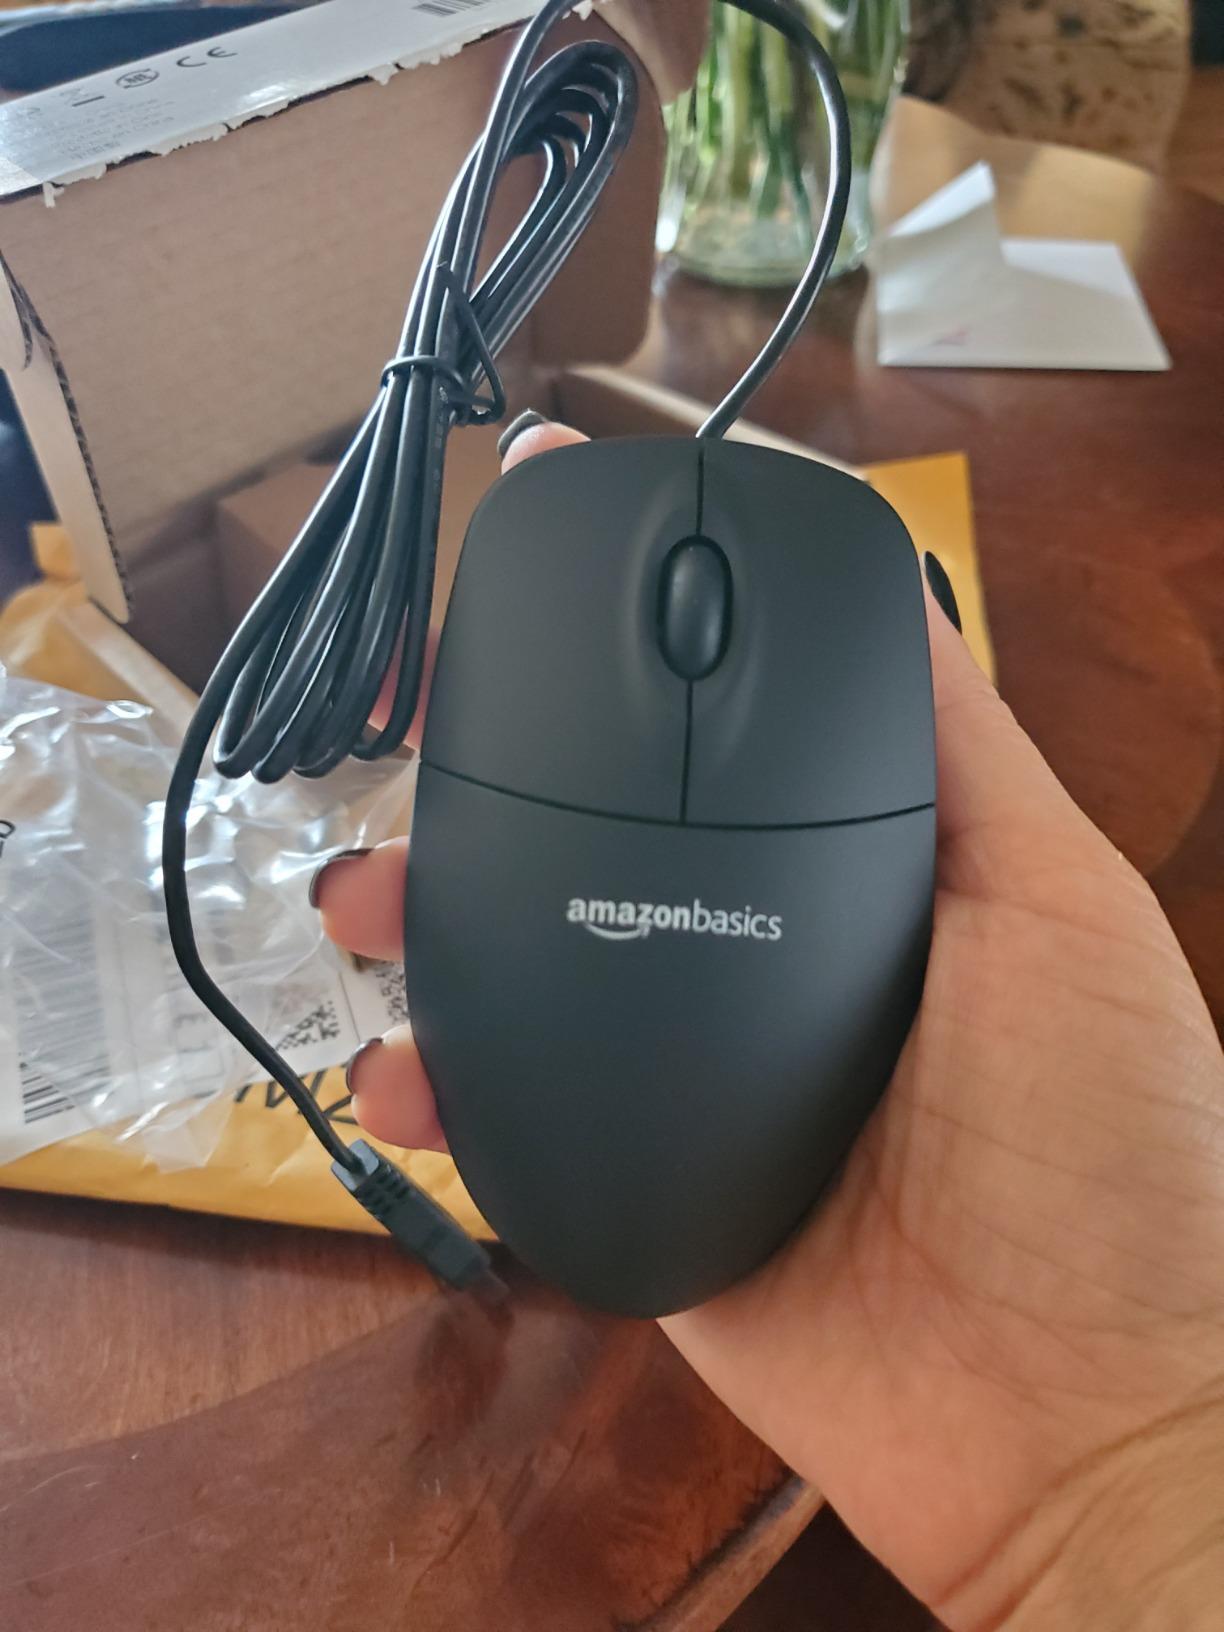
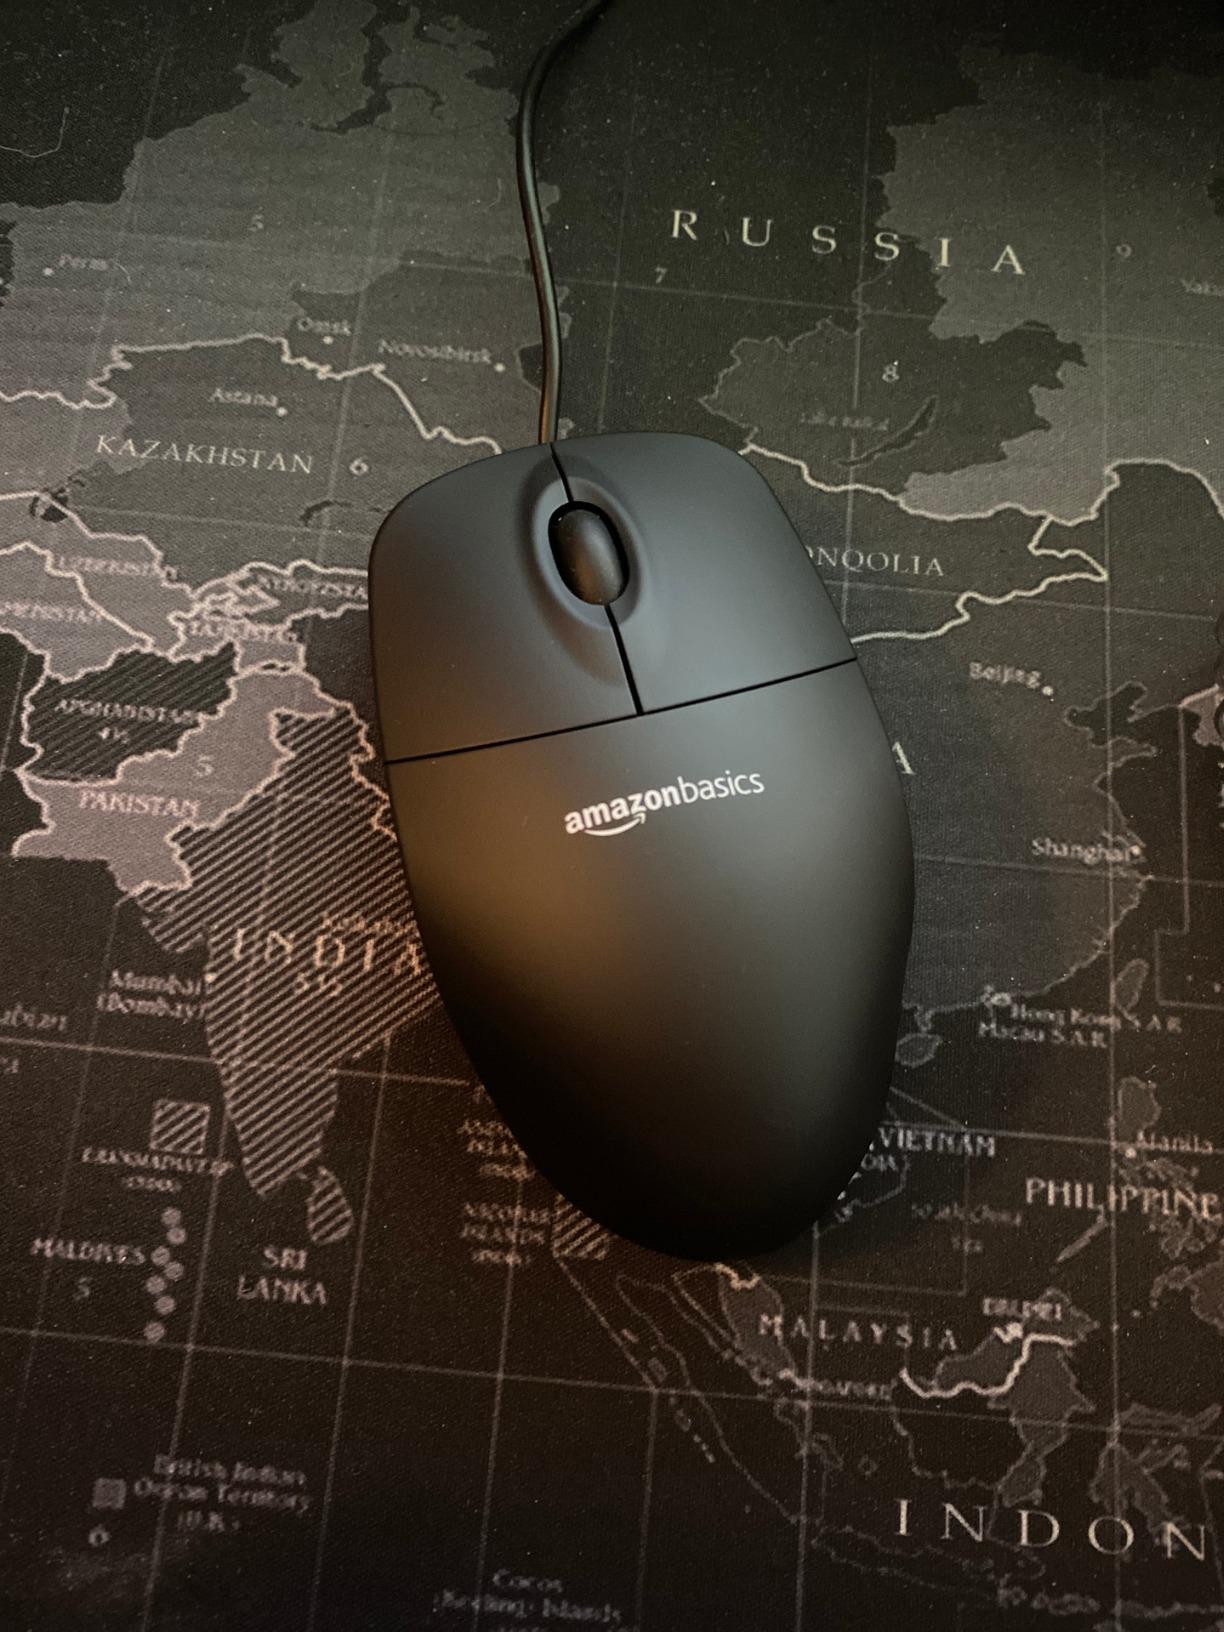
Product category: mouse
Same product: yes